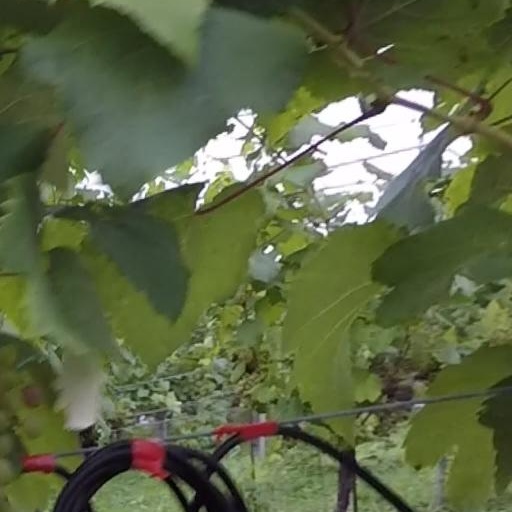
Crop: grape